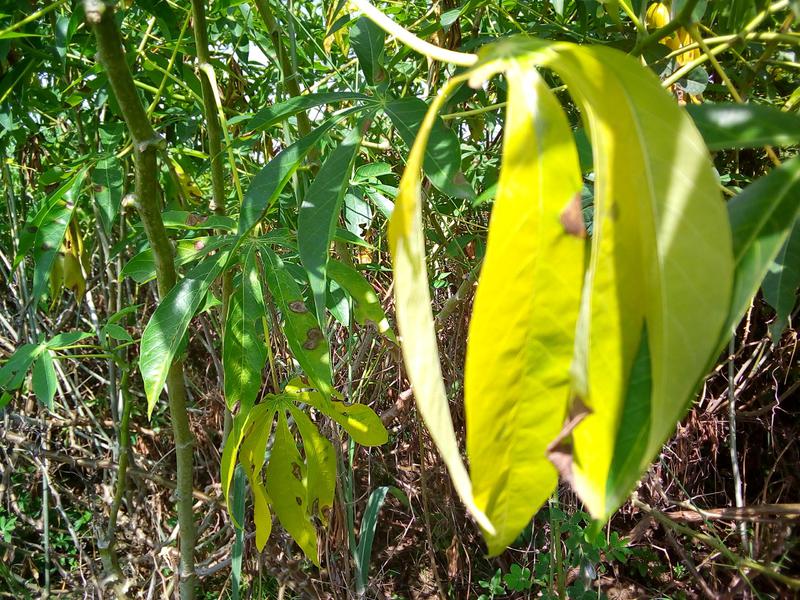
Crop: cassava
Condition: bacterial_blight